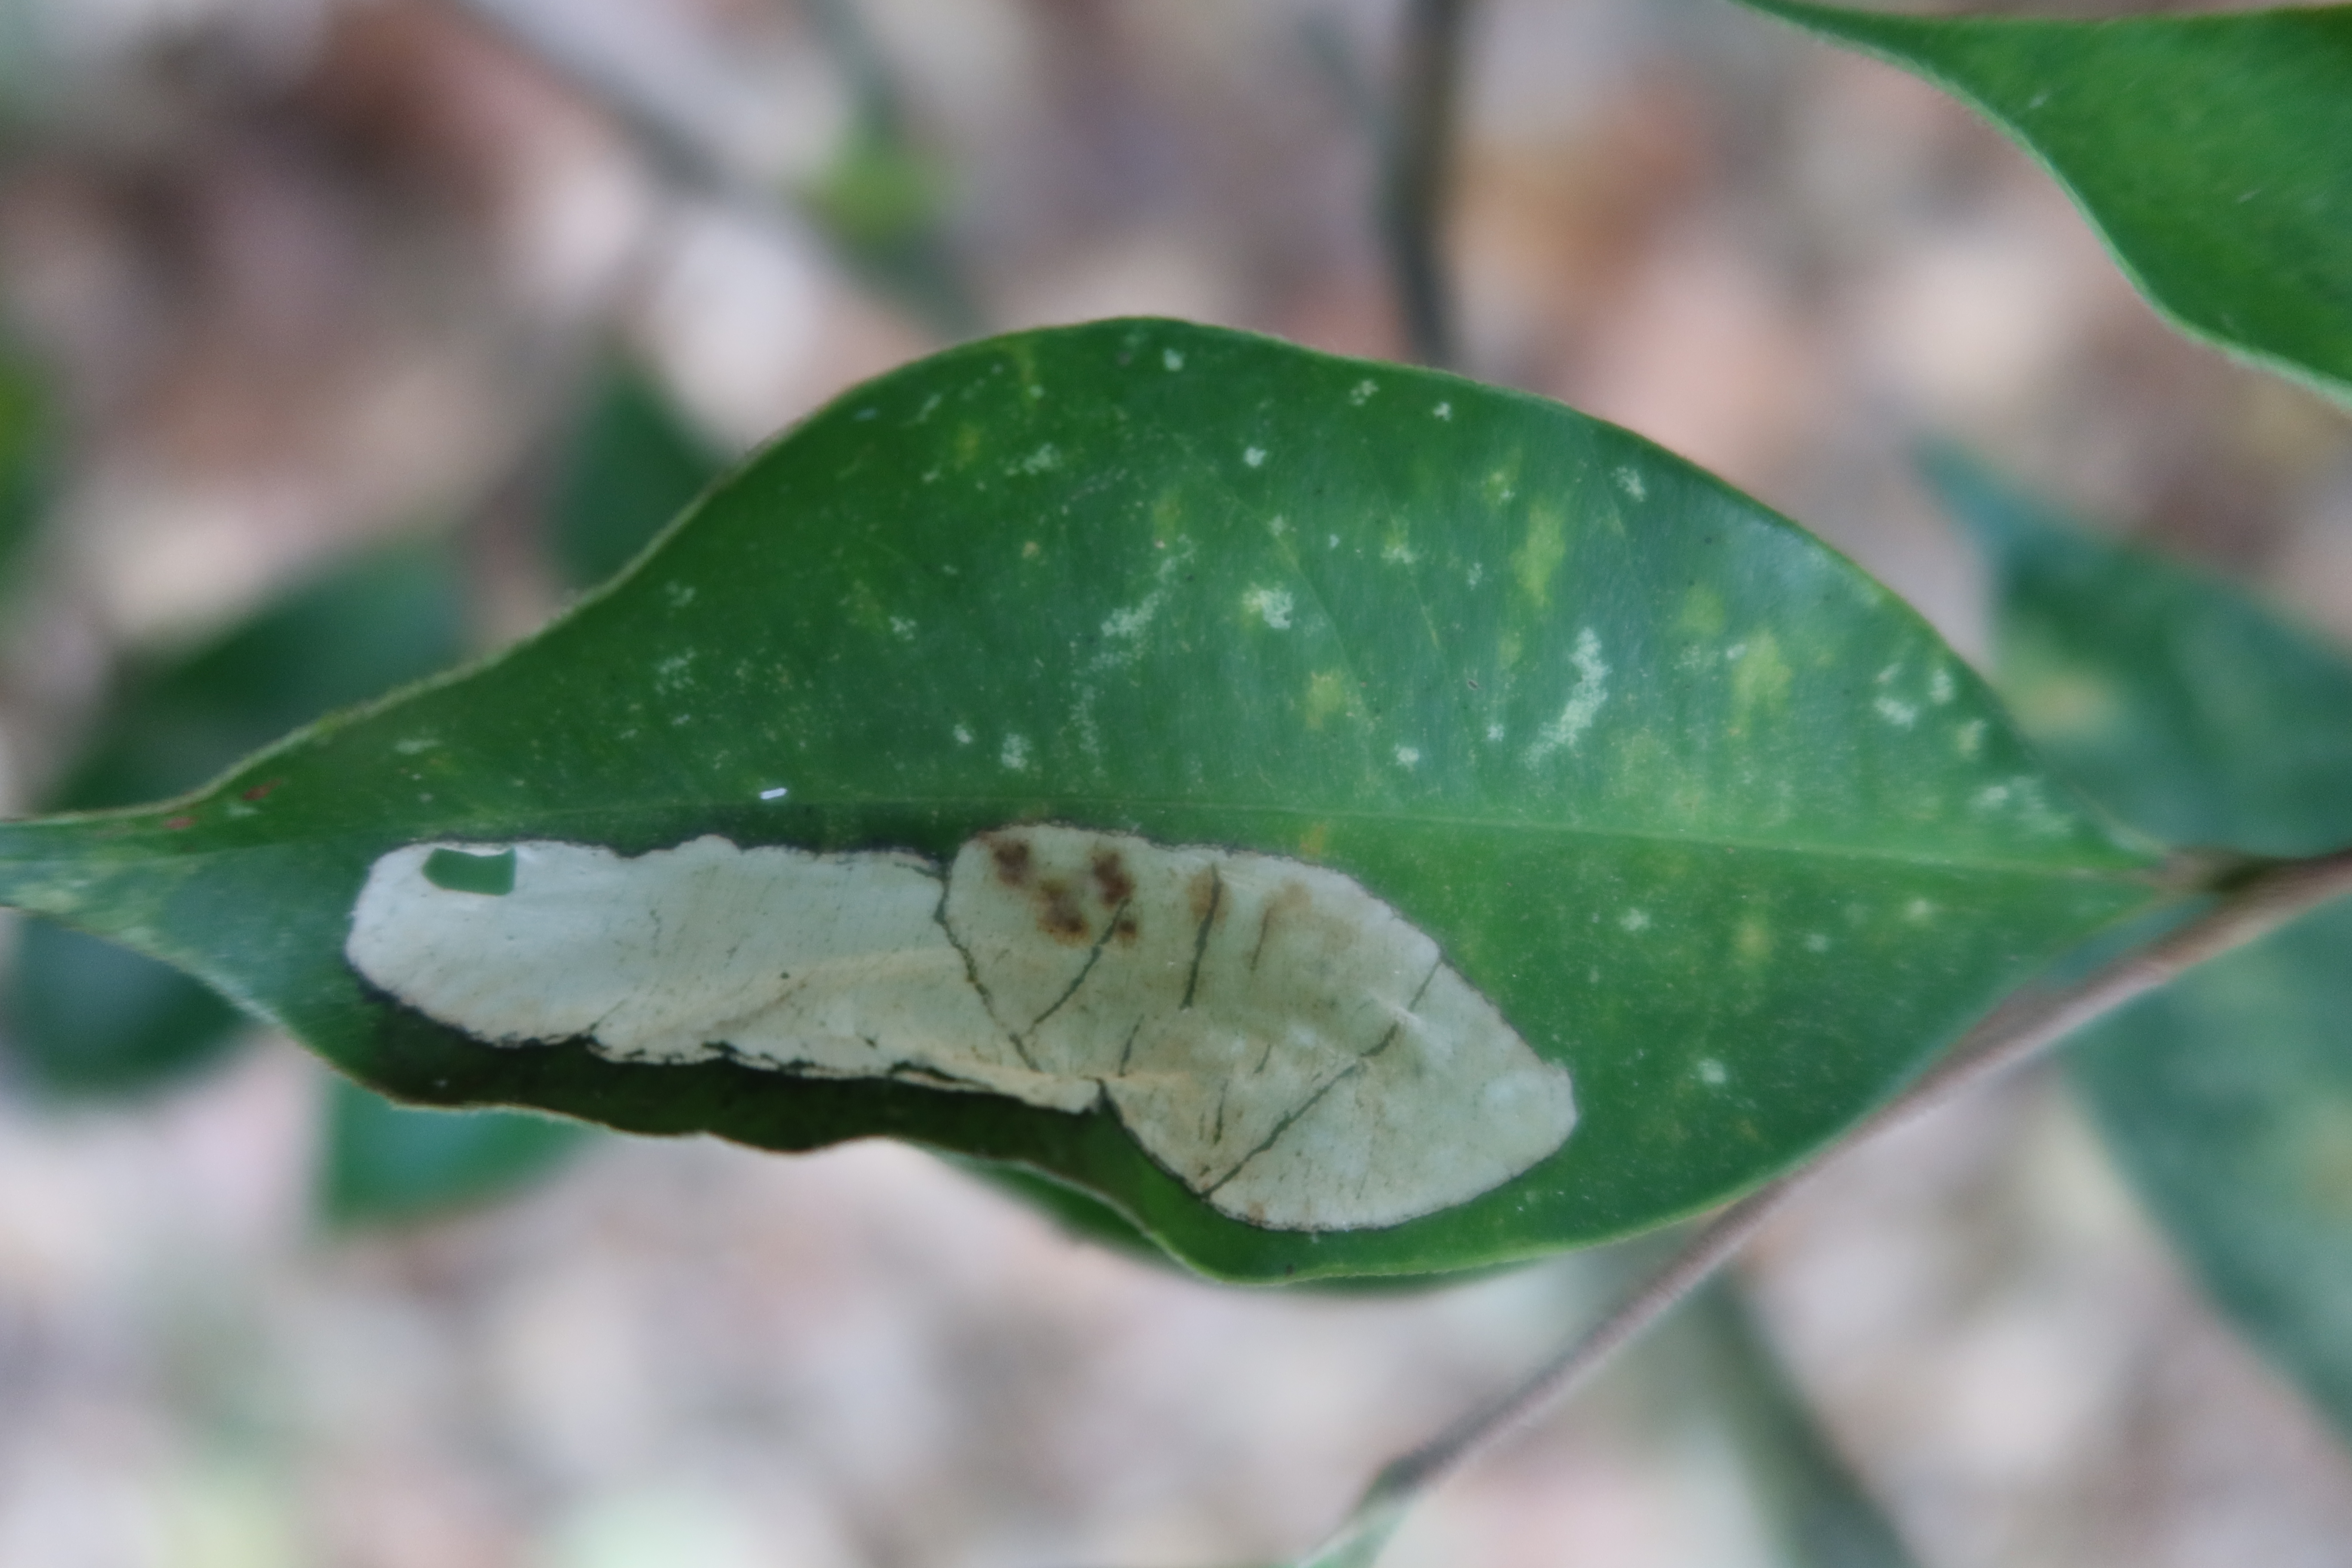
Label: Translucent lesion